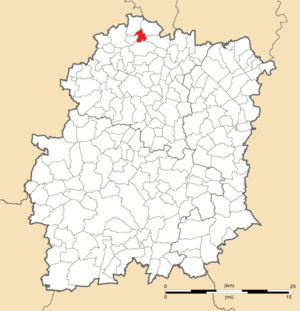
Carte de position d'Igny en Essonne
Igny est une commune française située dans le département de l’Essonne en région Île-de-France.